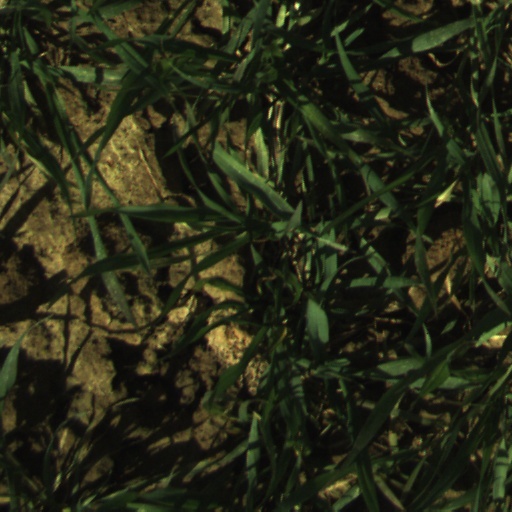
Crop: wheat